Snow Mountain Wilderness

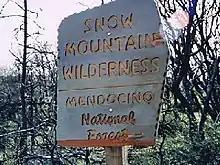
Wilderness boundary sign at Bearwallow Trail ("note burn area")

Activities in the wilderness include day hiking, backpacking, skiing, fishing and horseback riding. The Forest Service encourages the practice of Leave No Trace principles of outdoor travel to minimize human impact on the environment.